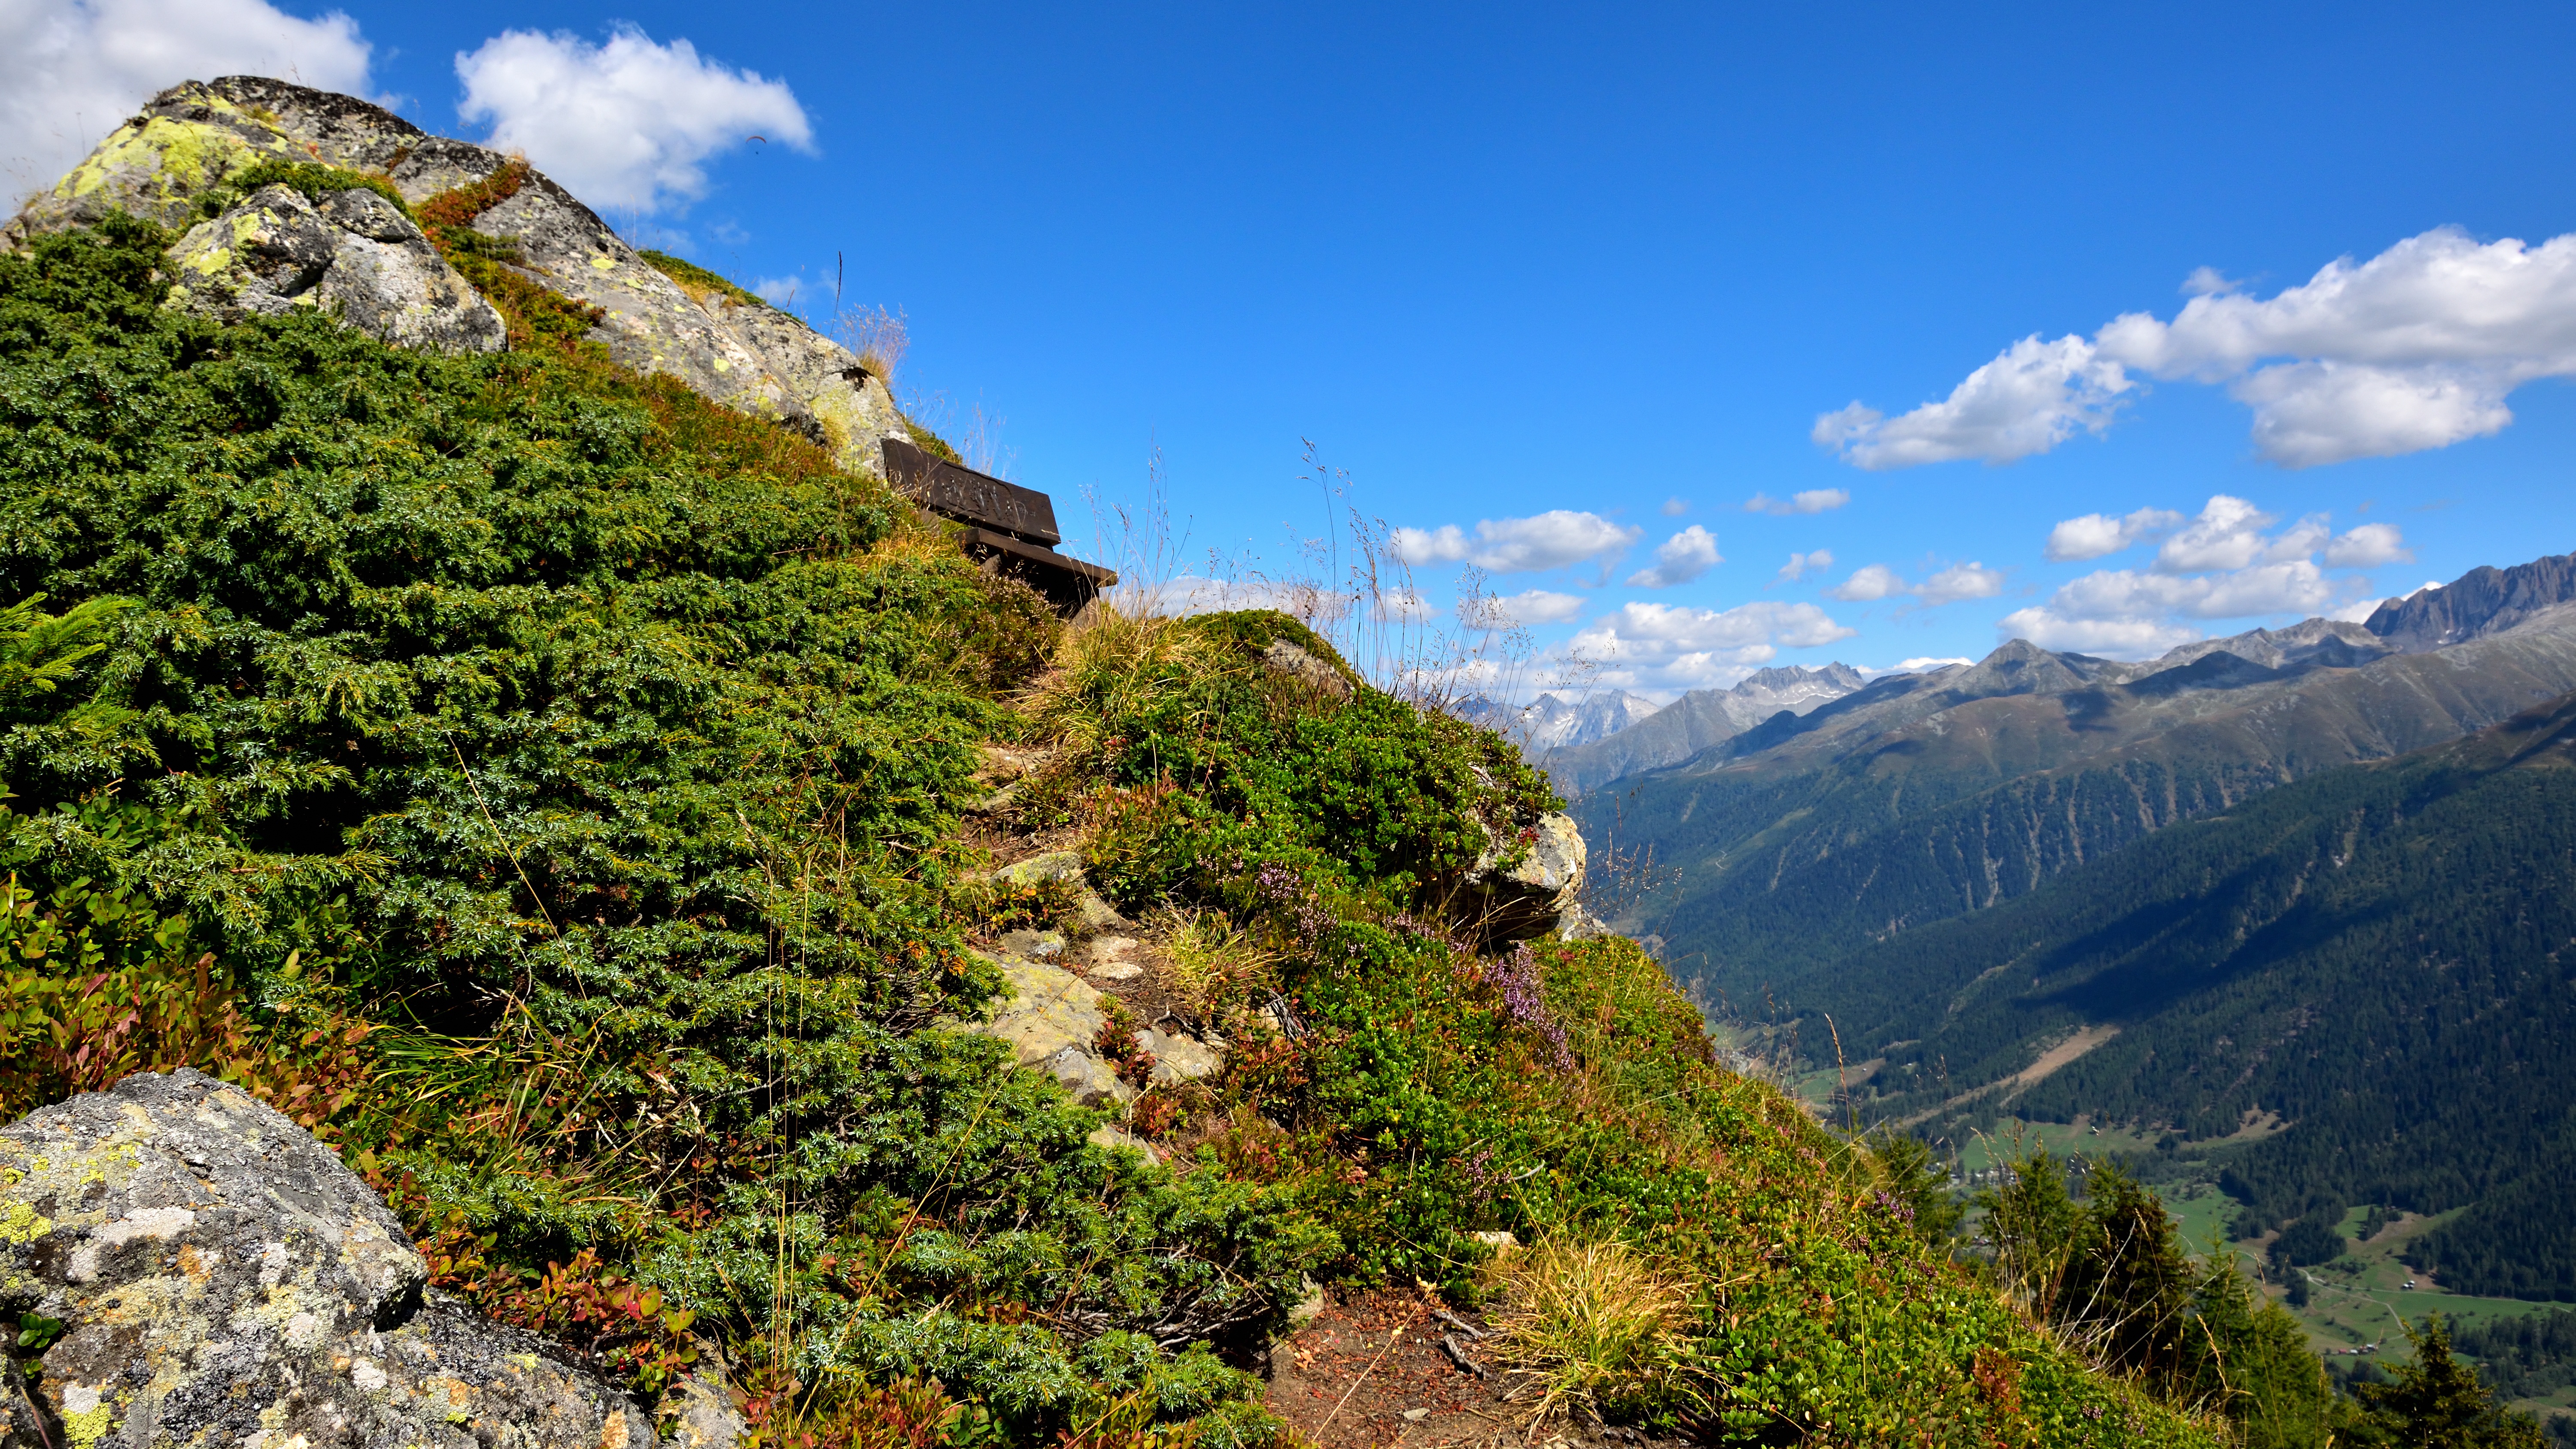
landscape, nature, walking, mountain, sky, hiking, trail, hill, adventure, view, valley, mountain range, panorama, cliff, alpine, terrain, ridge, bank, mountains, alps, plateau, away, landform, mountain pass, geographical feature, mountainous landforms